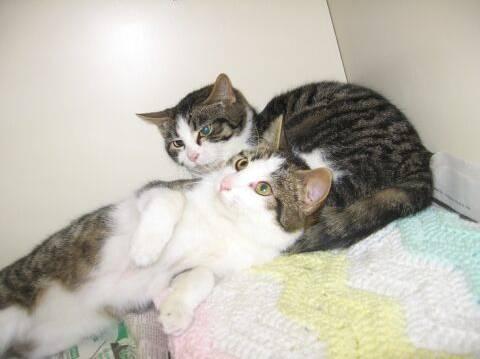
cat